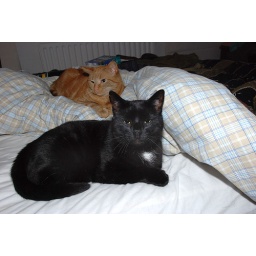
The Midwitch cats in a rare moment of peace. The black one, Mort, died while I was away